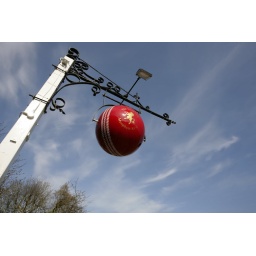
The big red ball in the sky.